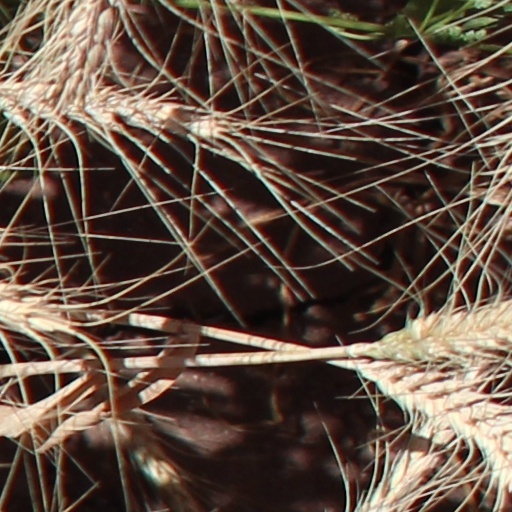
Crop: wheat